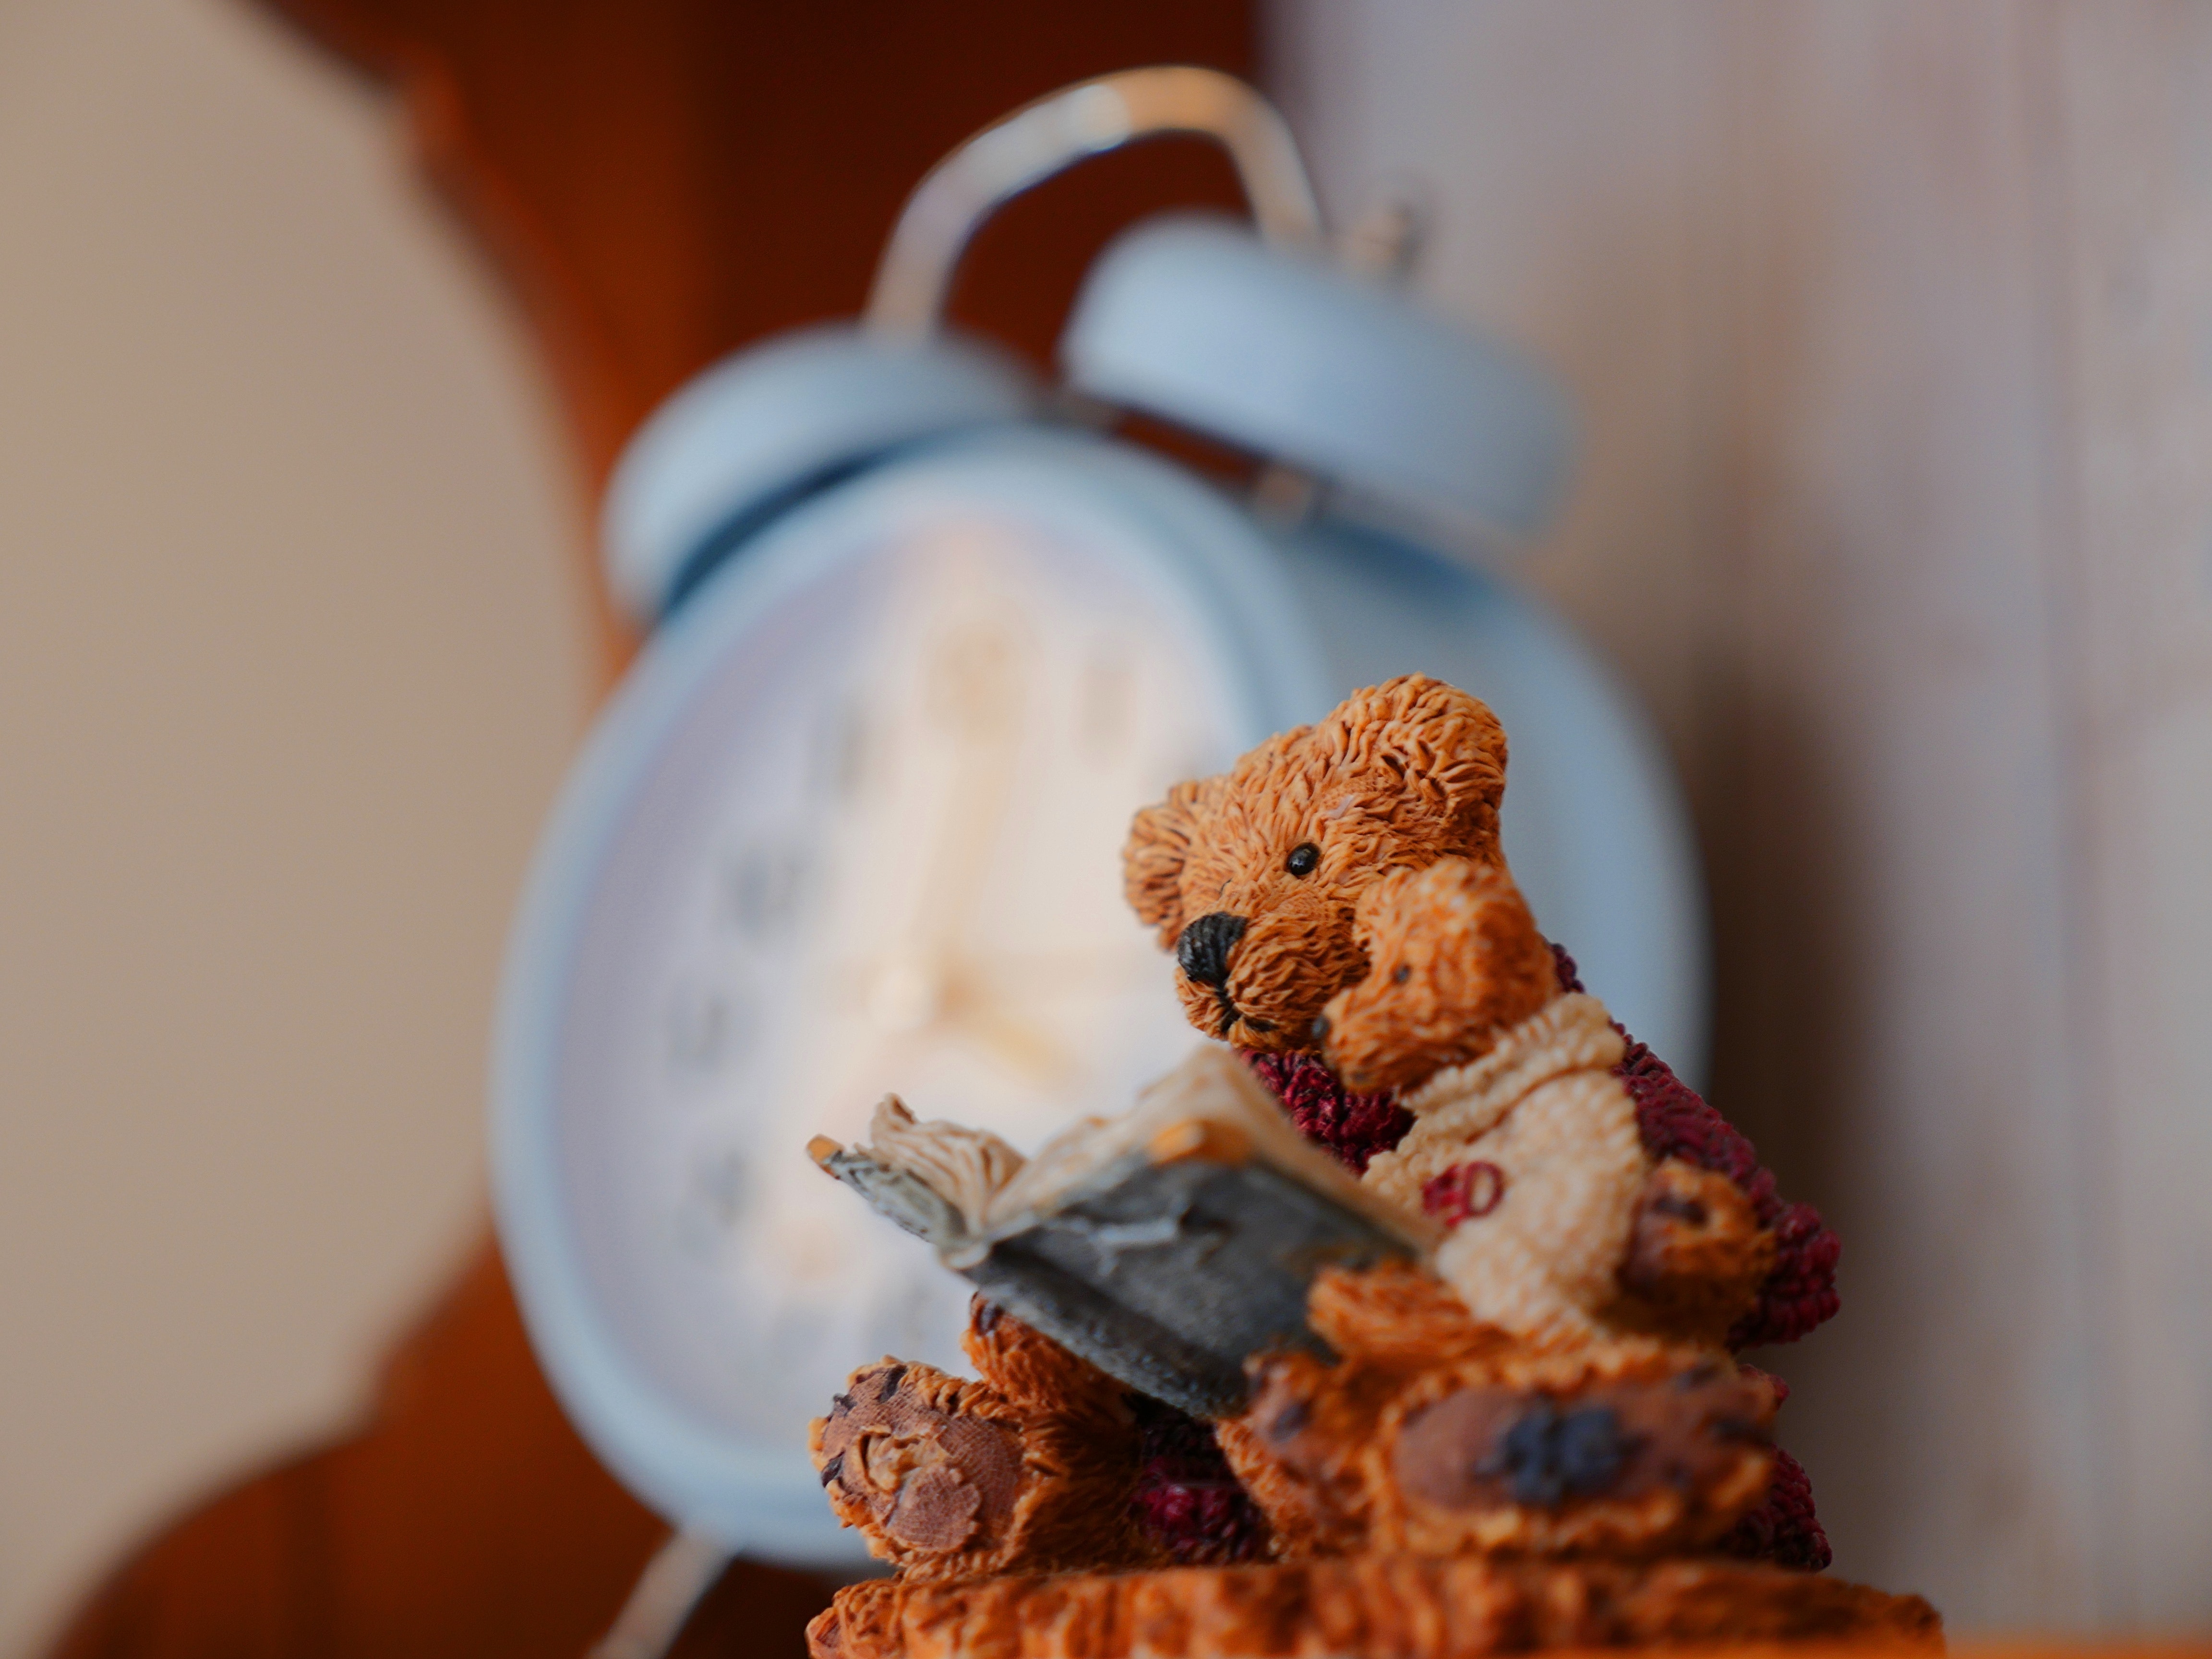
snack, food, finger food, rust